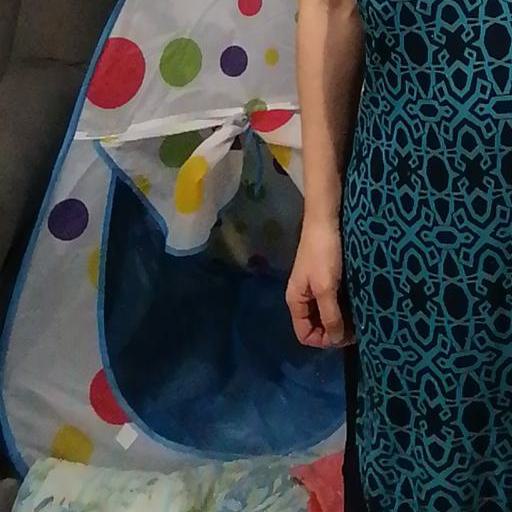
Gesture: no_gesture